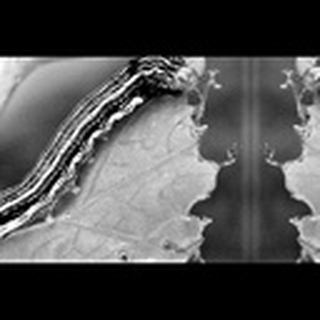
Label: cotton_army_worm